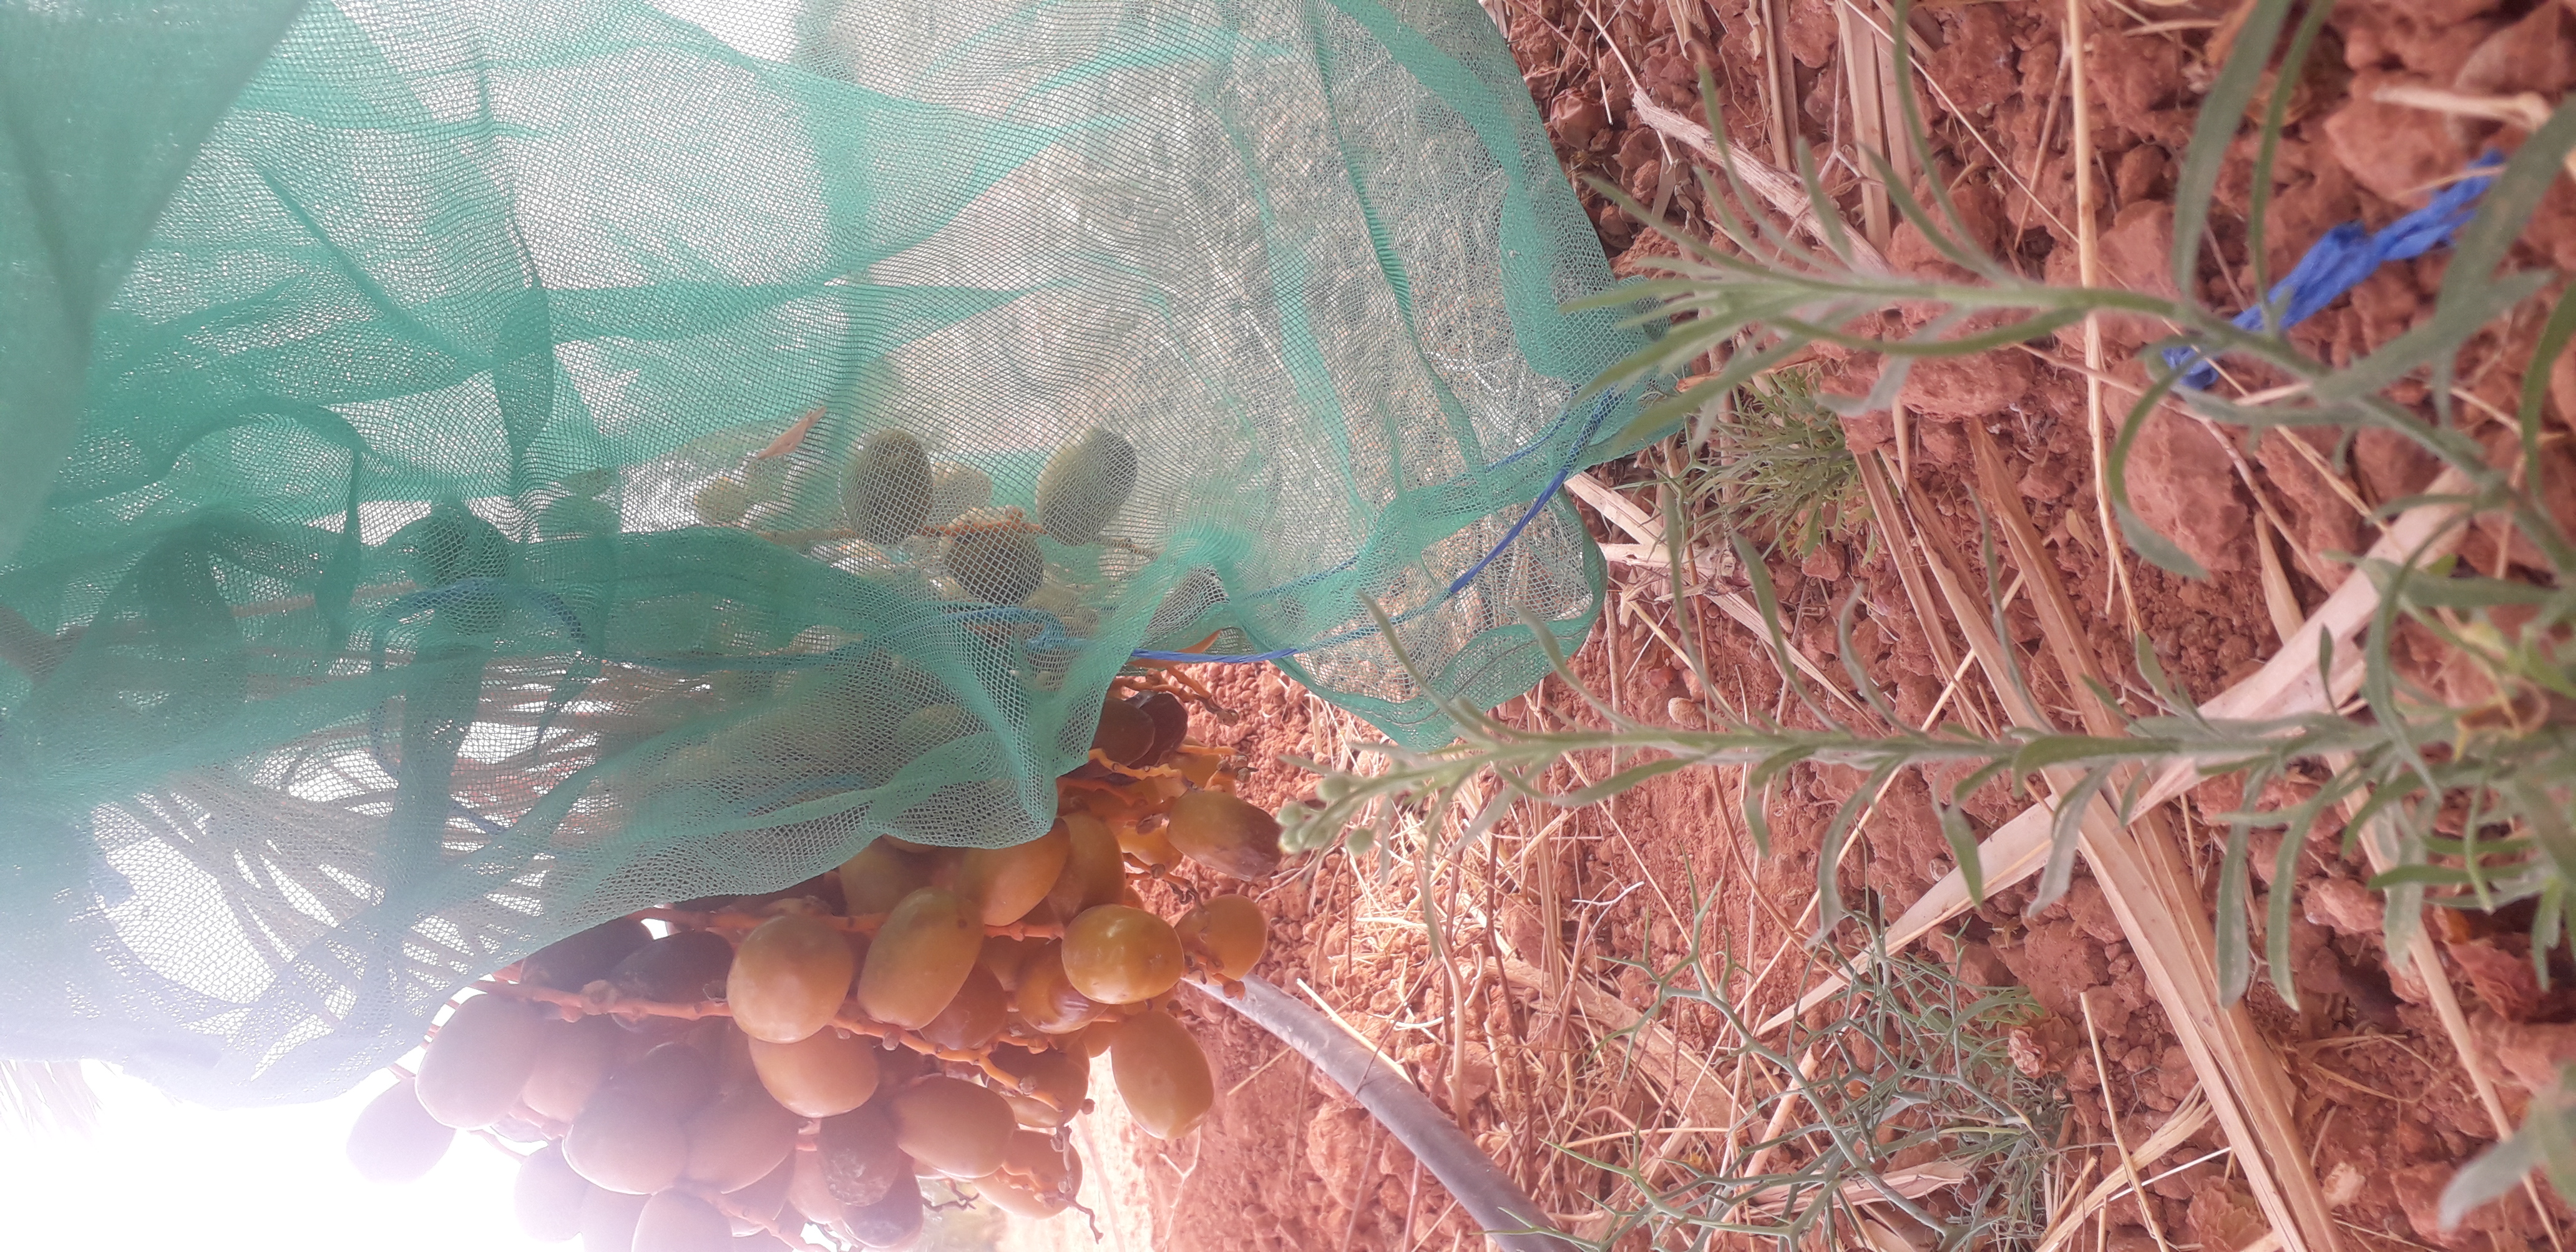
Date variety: Boufagous